Demarai Gray

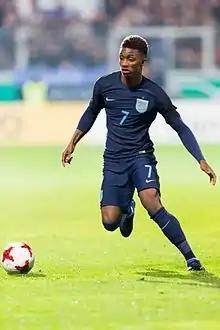
Gray playing for England U21 in 2017

Demarai Remelle Gray (born 28 June 1996) is a professional footballer who plays as a winger for club Birmingham City. Born in England, he plays for the Jamaica national team.